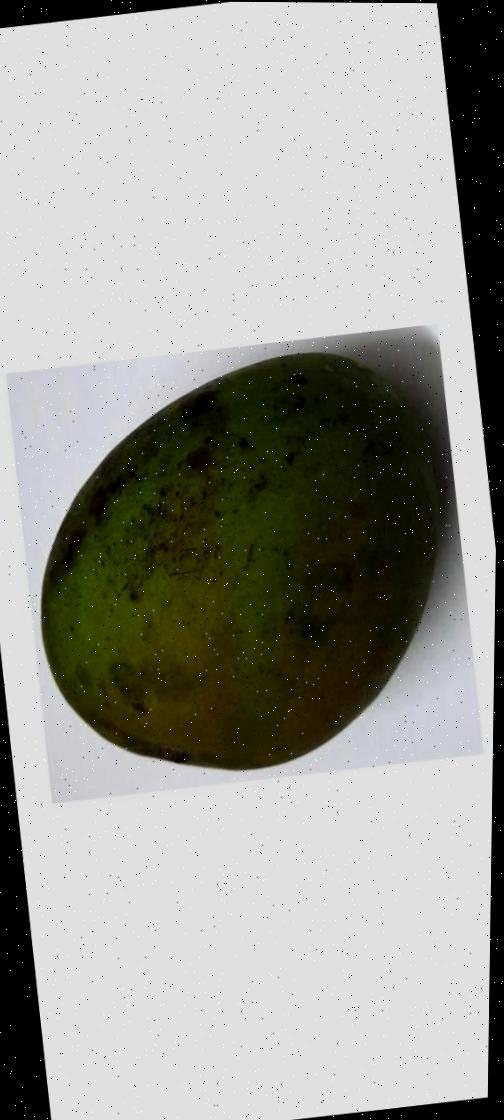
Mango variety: Harivanga